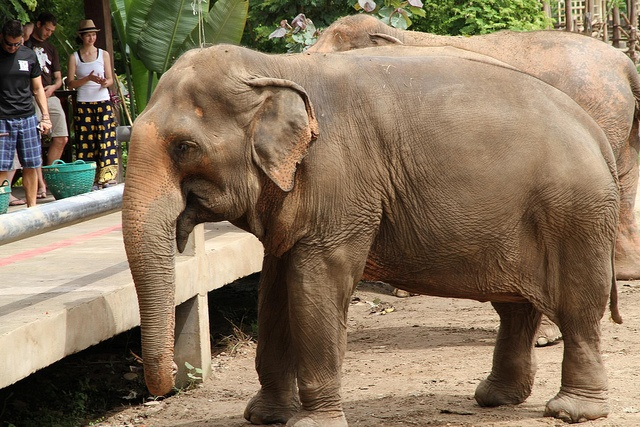
People watching two elephants from behind a cement platform.
two elephants are in their pen and some people are looking at them
Two elephants, behind barriers, looking at people and people looking at elephants.
A couple of elephants standing next to each other at a zoo.
two elephants standing on a dirt ground with people standing elevated to them